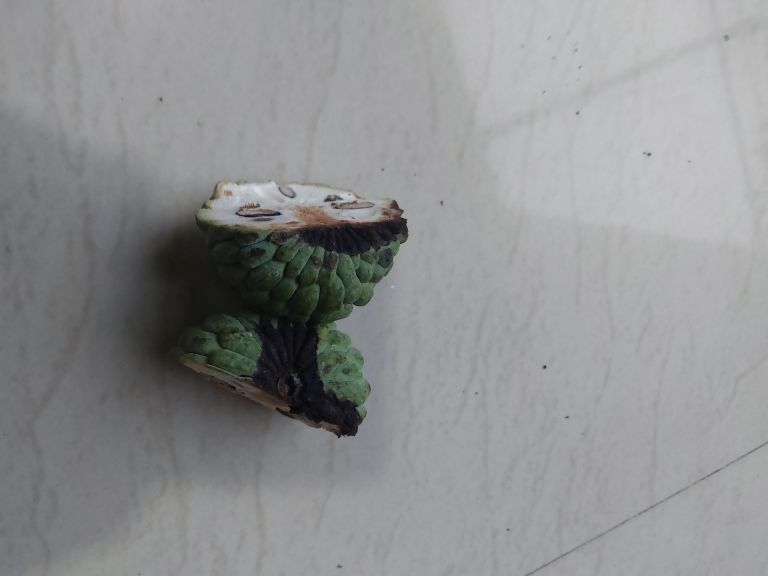
Disease label: Diplodia Rot